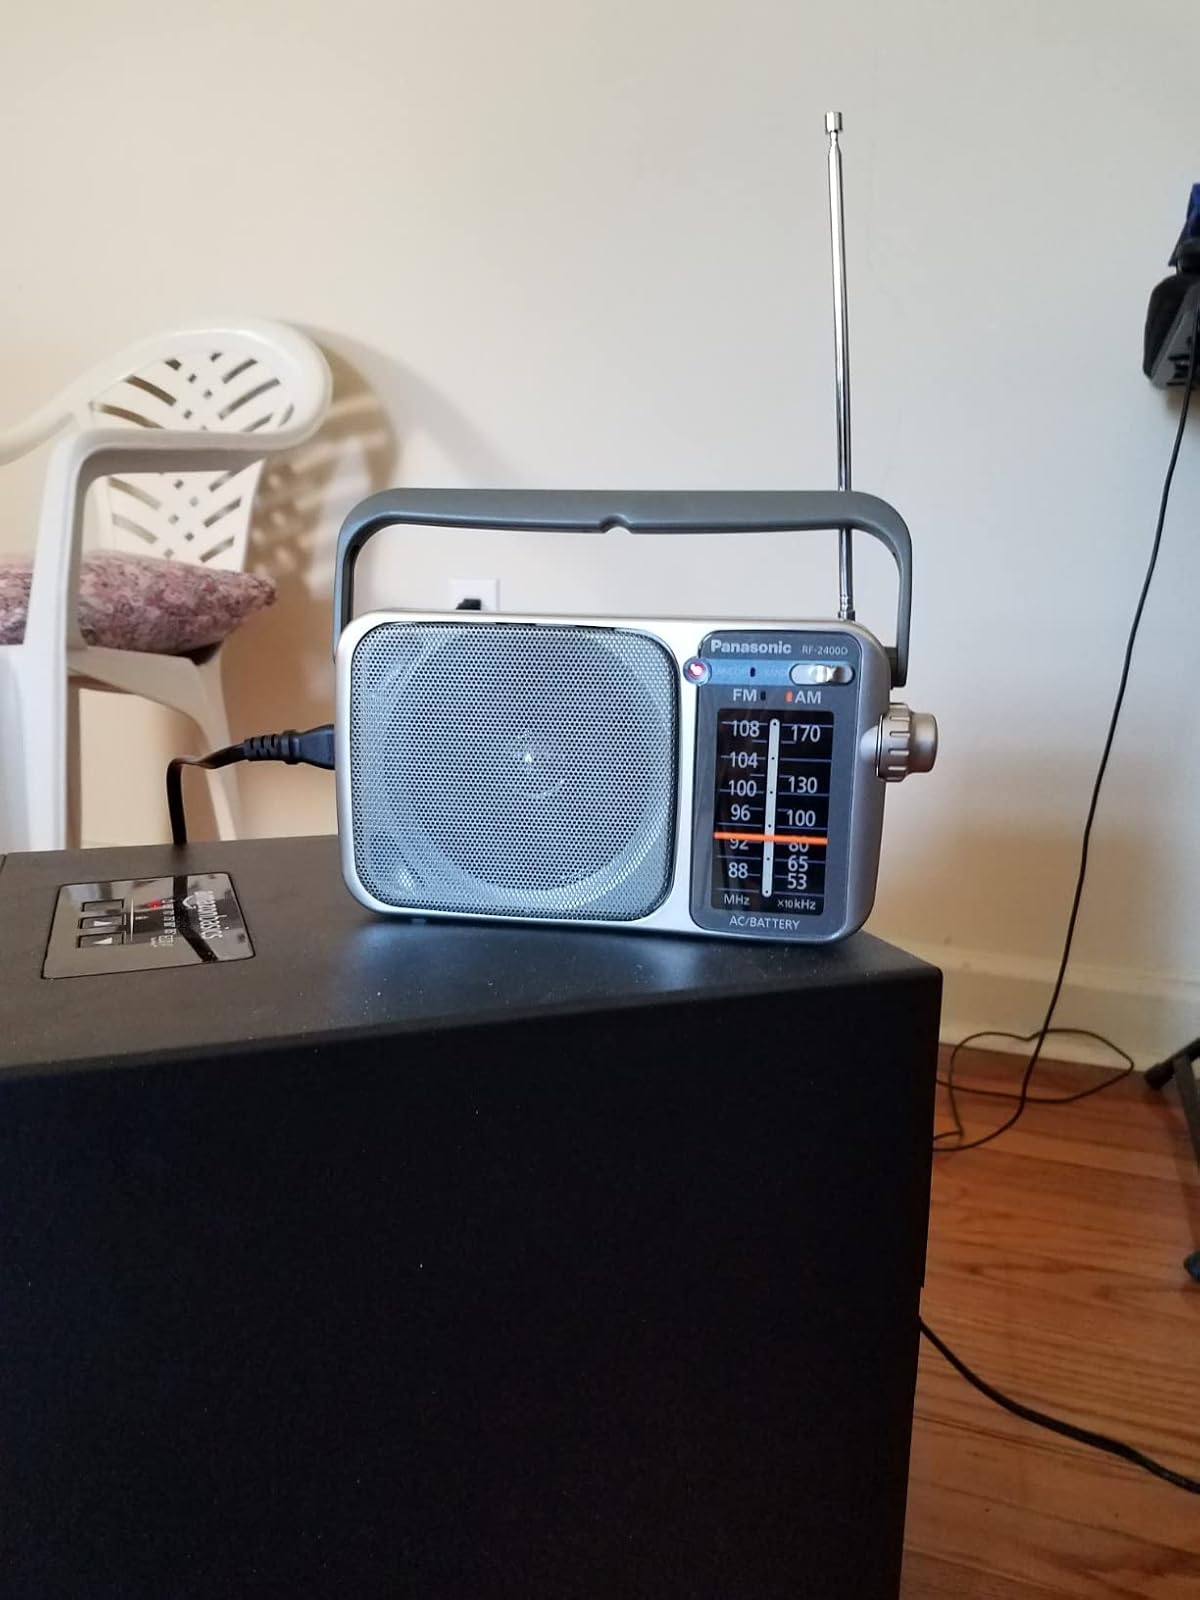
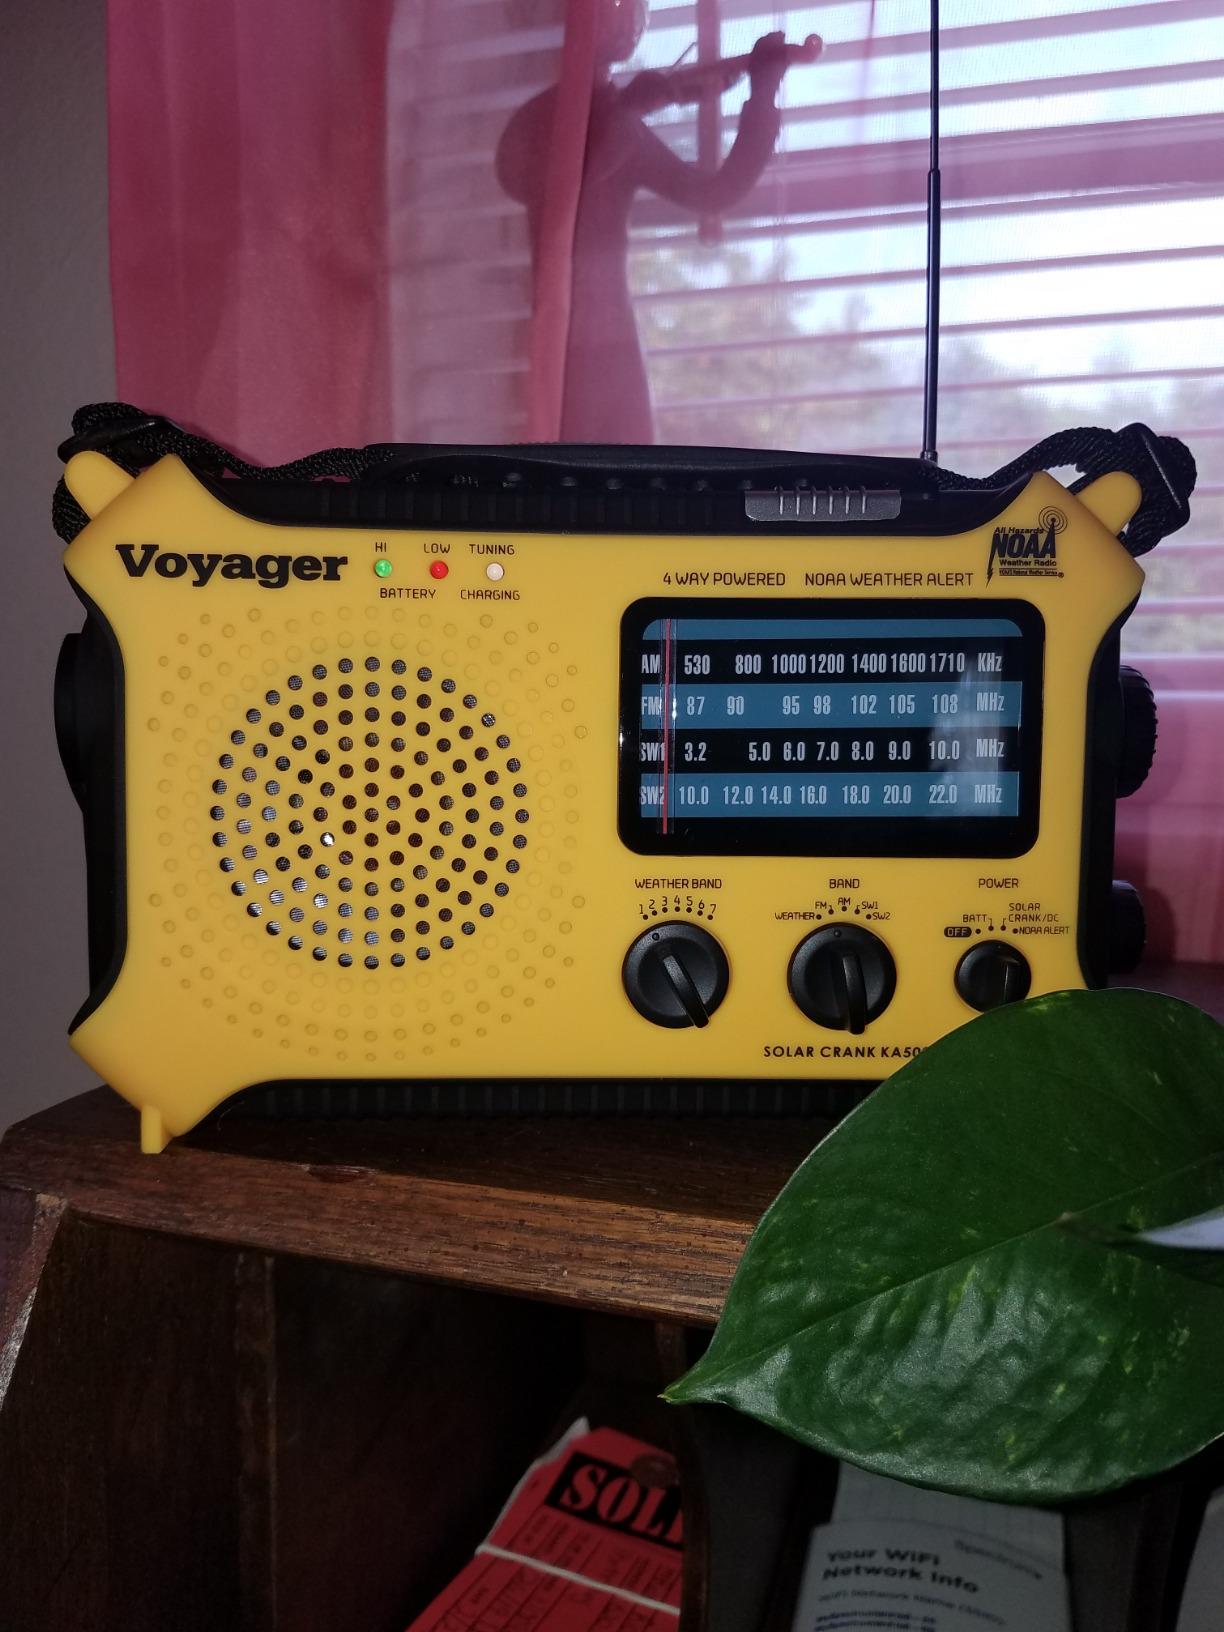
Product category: radio
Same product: no